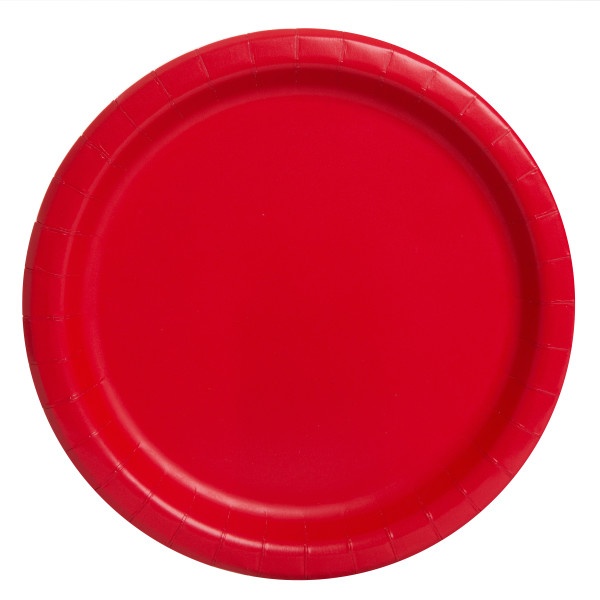
Pack of 16 Ruby Red 9 inch Plates
Pack of 16 Ruby Red 9 inch Plates. Pack of 16 Red Paper Plates Red Plates measure approximately 21.9cm. Ideal for serving hot and cold party food at a birthday party, Christmas dinner, Valentines party or other special occasion. Disposable plates make cleaning up really quick and convenient when your party is over. Search for other red tableware, red party decorations and party supplies from our range.
Brand: Unique Party
Category: Business & Industrial > Food Service > Disposable Tableware